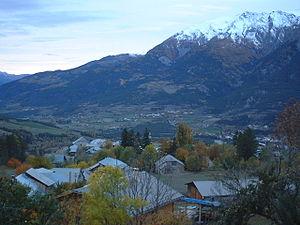
La vallée de l'Ubaye est située dans le département des Alpes-de-Haute-Provence et compte environ 7 700 habitants, appelés Ubayens ou Valéians. La ville principale de la vallée est la sous-préfecture de Barcelonnette.